Jaime Gazmuri

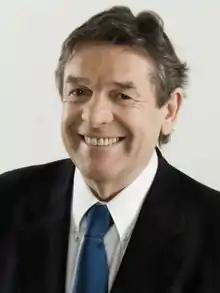
Jaime Gazmuri in 2014.

Jaime Rodrigo Gazmuri Mujica is a Chilean agricultural engineer and politician, socialist, and diplomat . He served as Senator of the Republic representing the 10th District (Maule Norte) for three consecutive terms, from 1990 to 2010. Then, he was Ambassador of Chile to Brazil, from March 2014 to March 2018, during the second presidency of President Michelle Bachelet. Since January 2020, he has been a minister of the Electoral Qualifying Court (Tricel).